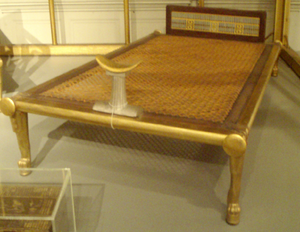
Hétep-Hérès Iʳᵉ est l'épouse de Snéfrou avec lequel elle engendre Khoufou. Ses titres incluent : « Mère du Roi », « Mère du Roi des Deux Terres », « Intendante d'Horus », « Fille du Dieu de son corps ».
Les appuis-tête dans l'Égypte antique étaient très communs et, bien qu'ils n'aient pas l'air très confortable à première vue, ils étaient utilisés en quelque sorte comme oreillers. D'environ une vingtaine de centimètres de haut, ils sont composés de trois parties, un socle sur lequel repose un petit pilier supportant une forme allongée évasée en son centre pour recevoir la base du crâne ; cette partie était généralement habillée de lin pour un plus grand confort.
Un lit est un meuble utilisé principalement pour dormir, et donc généralement placé dans une chambre dont il est le meuble caractéristique.